Dudleya verityi

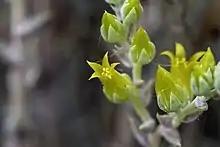
Detail of the flowers.

The calyx is 5 to 7 mm wide, and 4 to 5 mm high. The segments are shaped triangular, 3 to 5 mm long, 2 to 2.5 mm wide, with an acute tip. The corolla is shaped nearly conical in bud, colored yellow with a tinge of green on the midrib, and in anthesis is tubular, being slightly constricted at the mouth. The tube is 8 to 10 mm long, and 4 to 5 mm wide at the base, with the tips of the petals recurving to 90 degrees or more from vertical. The color of the petals is described as a lemon yellow, shaped oblong to lanceolate, with an acute tip, 10 to 14 mm long, and 2.5 to 4 mm wide in the middle, connate (fused to form a tube) 1 to 2 mm.